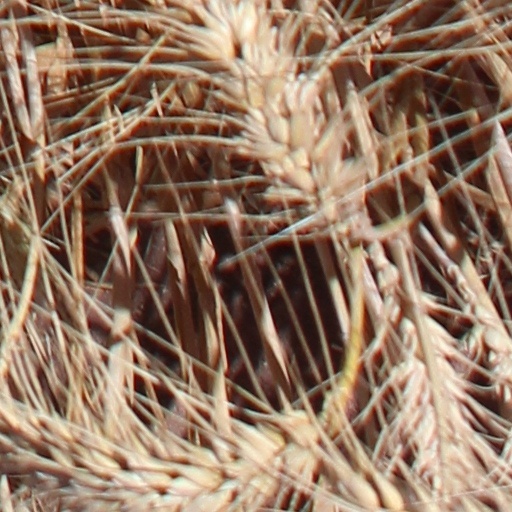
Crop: wheat